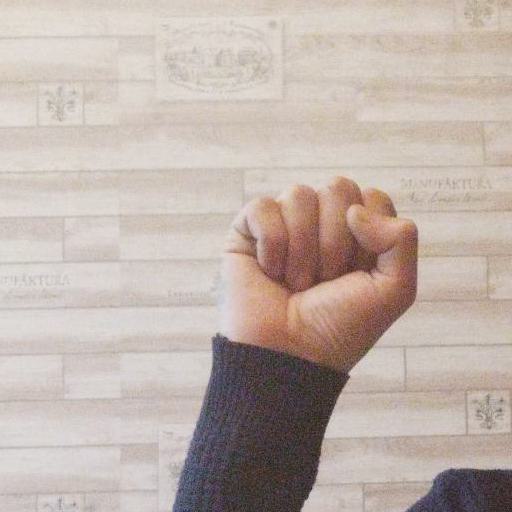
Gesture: fist